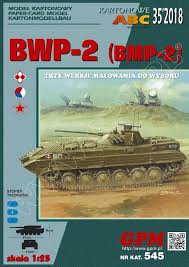
Label: BMP-2